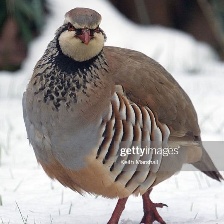
Species: SNOW PARTRIDGE
Scientific name: LERWA LERWA
ImageNet parent category: partridge